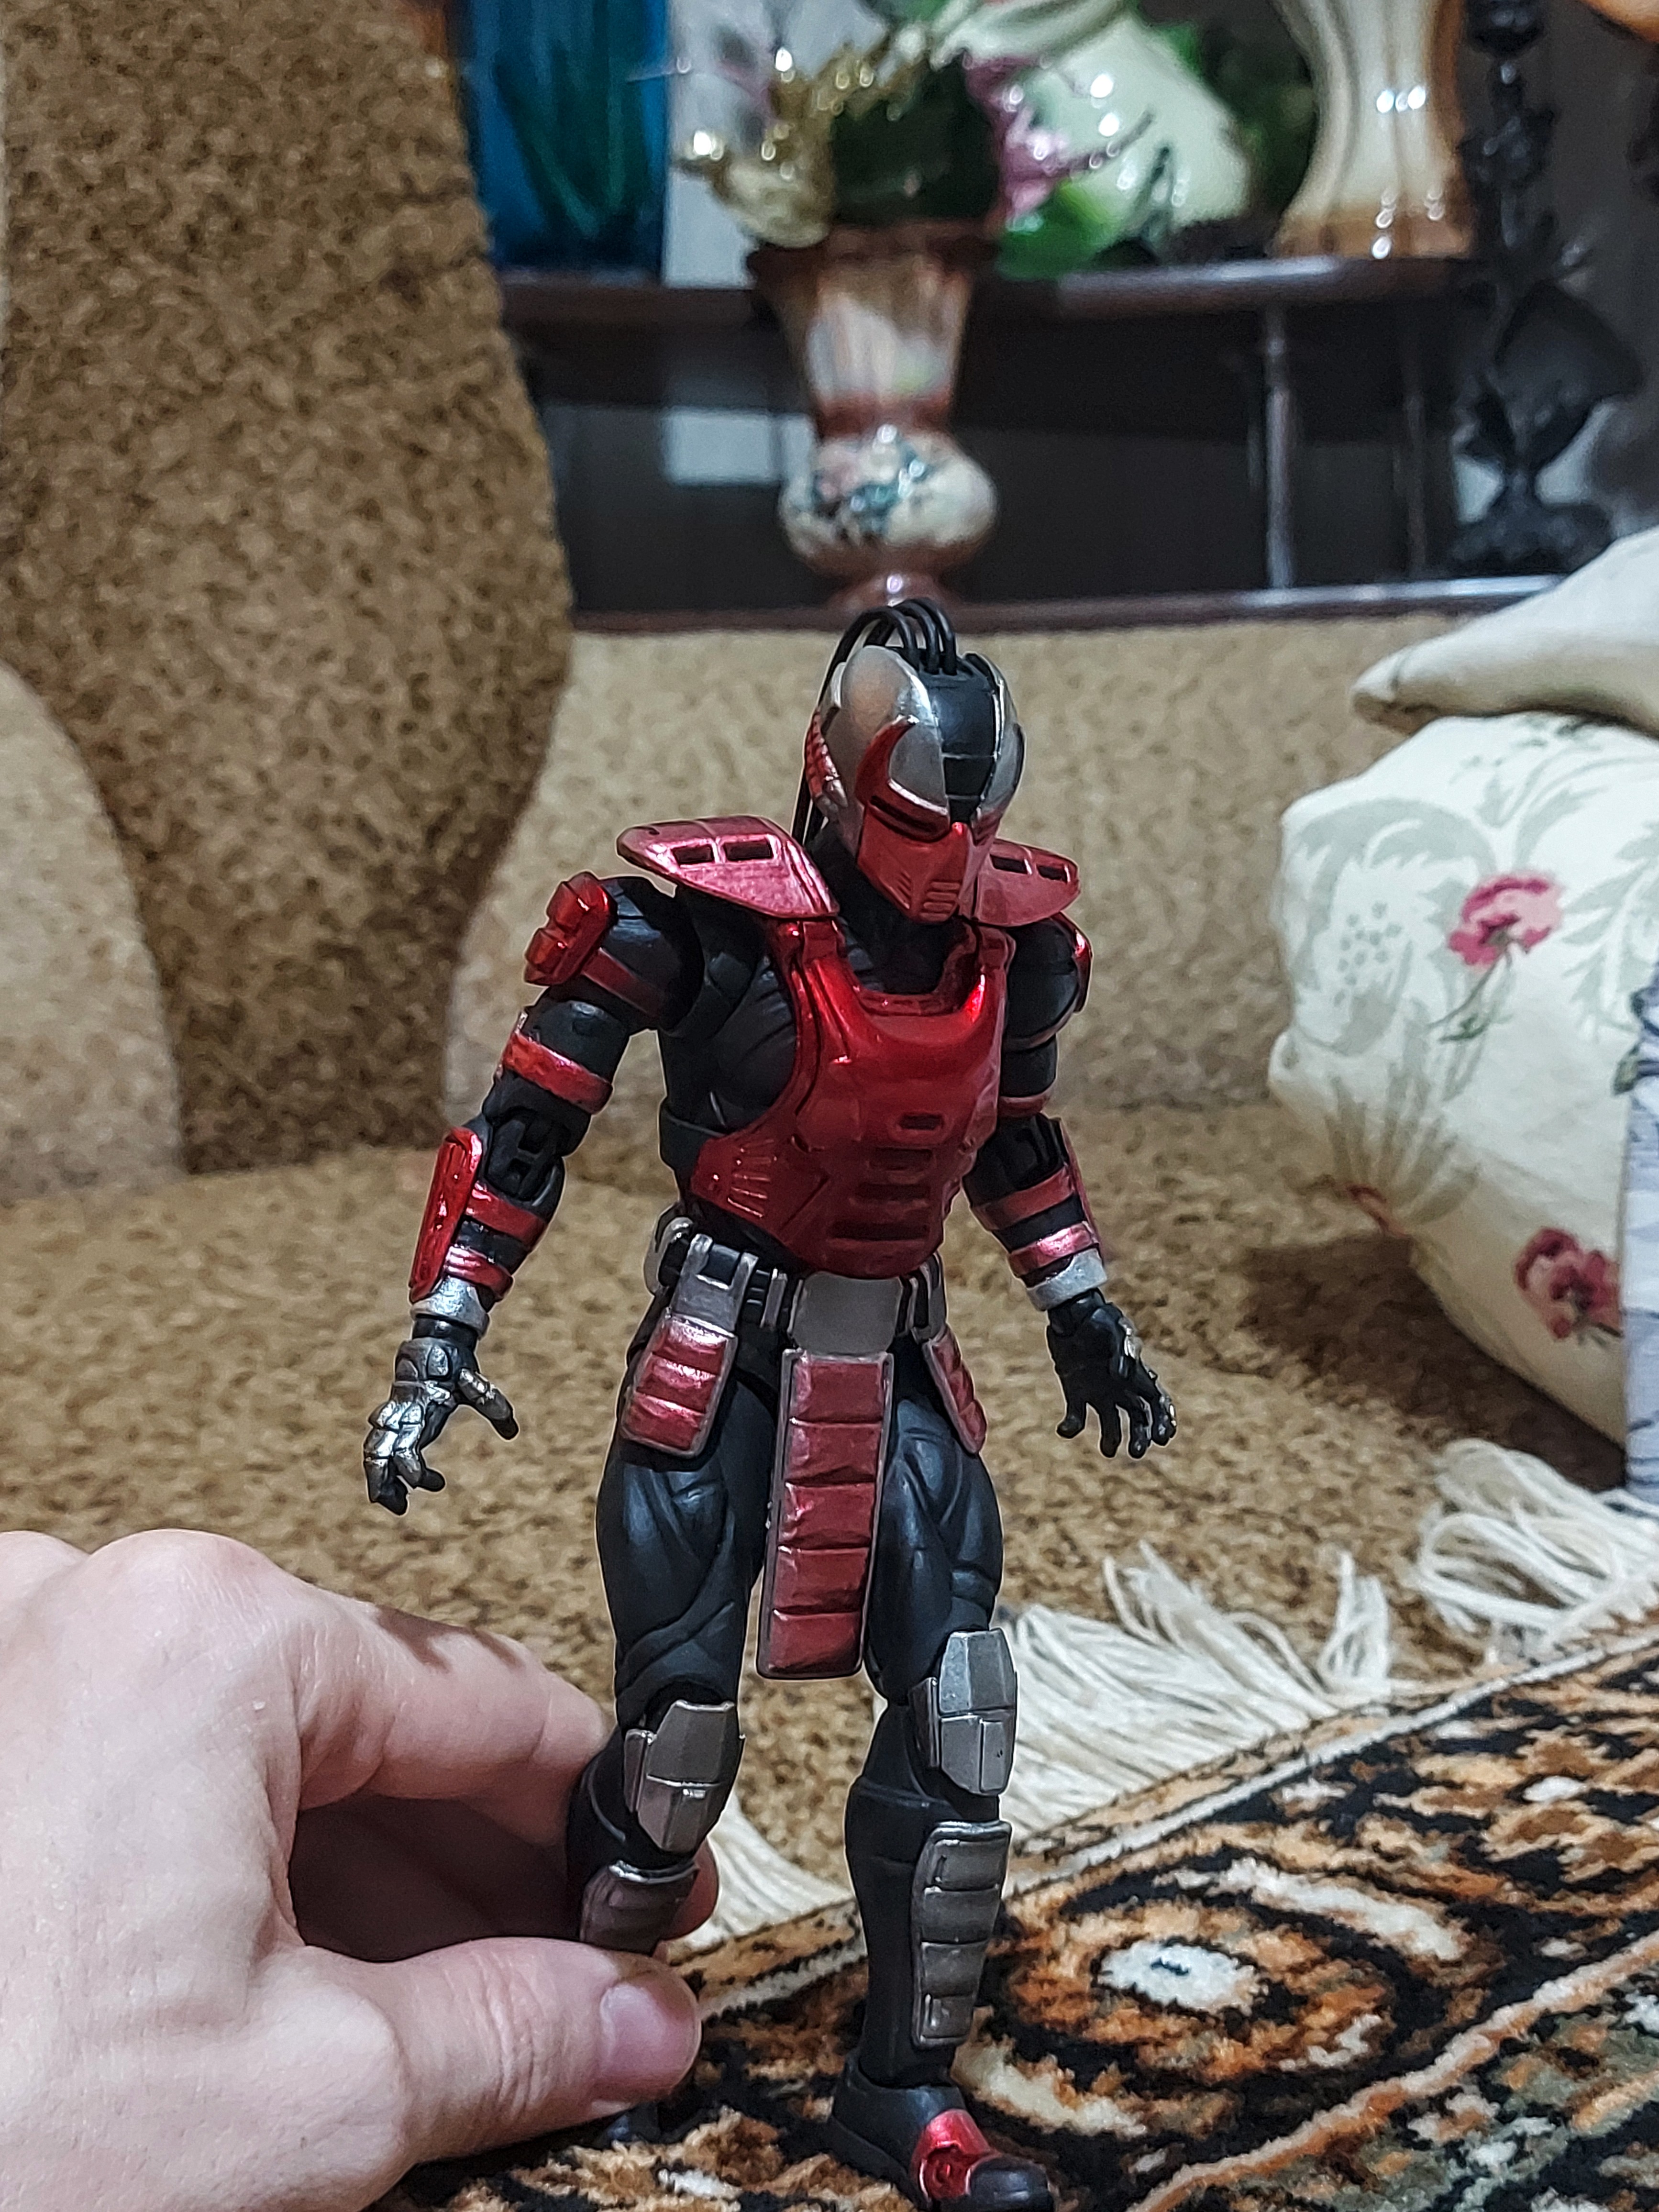
Shokan, storm, collectibles, warrior, fighter, action, figure, toy, armour, flowerpot, spider man, fictional character, houseplant, carmine, personal protective equipment, recreation, machine, avengers, cg artwork, action figure, metal, knight, costume, fiction, couch, figurine, soil, hero, adventure, visual arts, supervillain, superhero, room, fun, games, robot